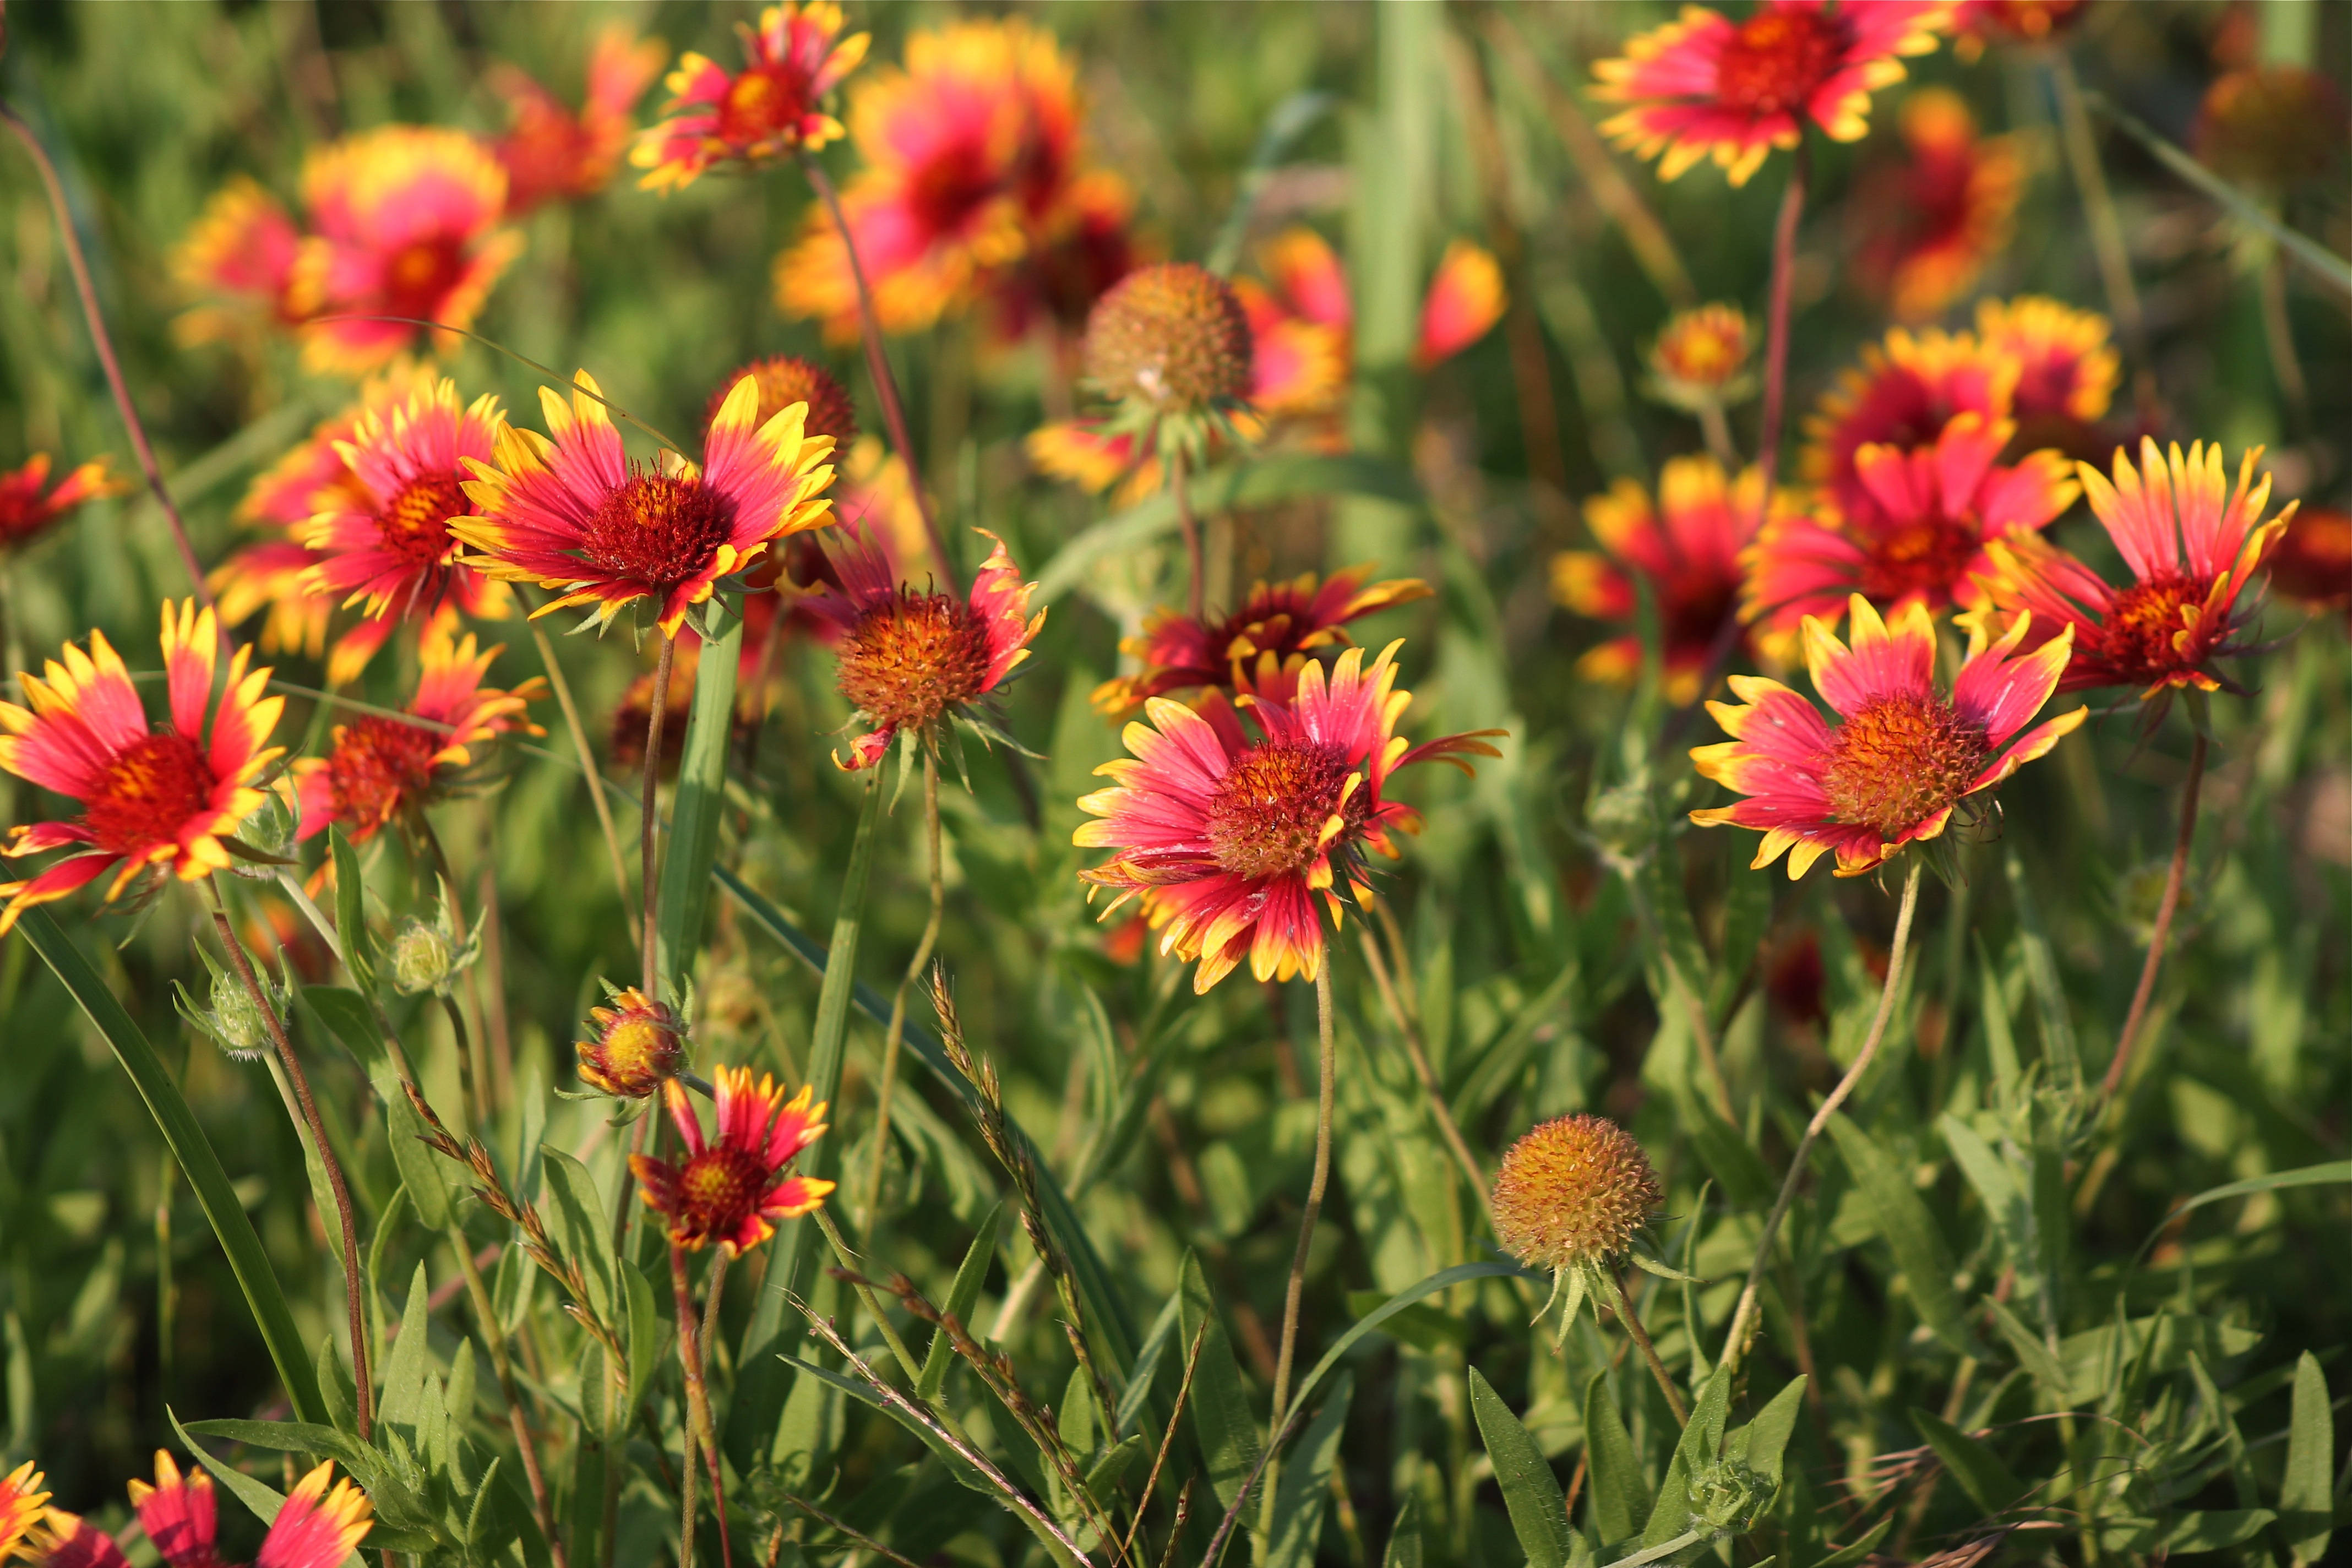
nature, grass, plant, meadow, prairie, flower, spring, herb, botany, flora, yellow flower, wildflower, red flower, macro photography, flowering plant, daisy family, annual plant, grass family, land plant, castilleja, blanket flowers, indian blanket